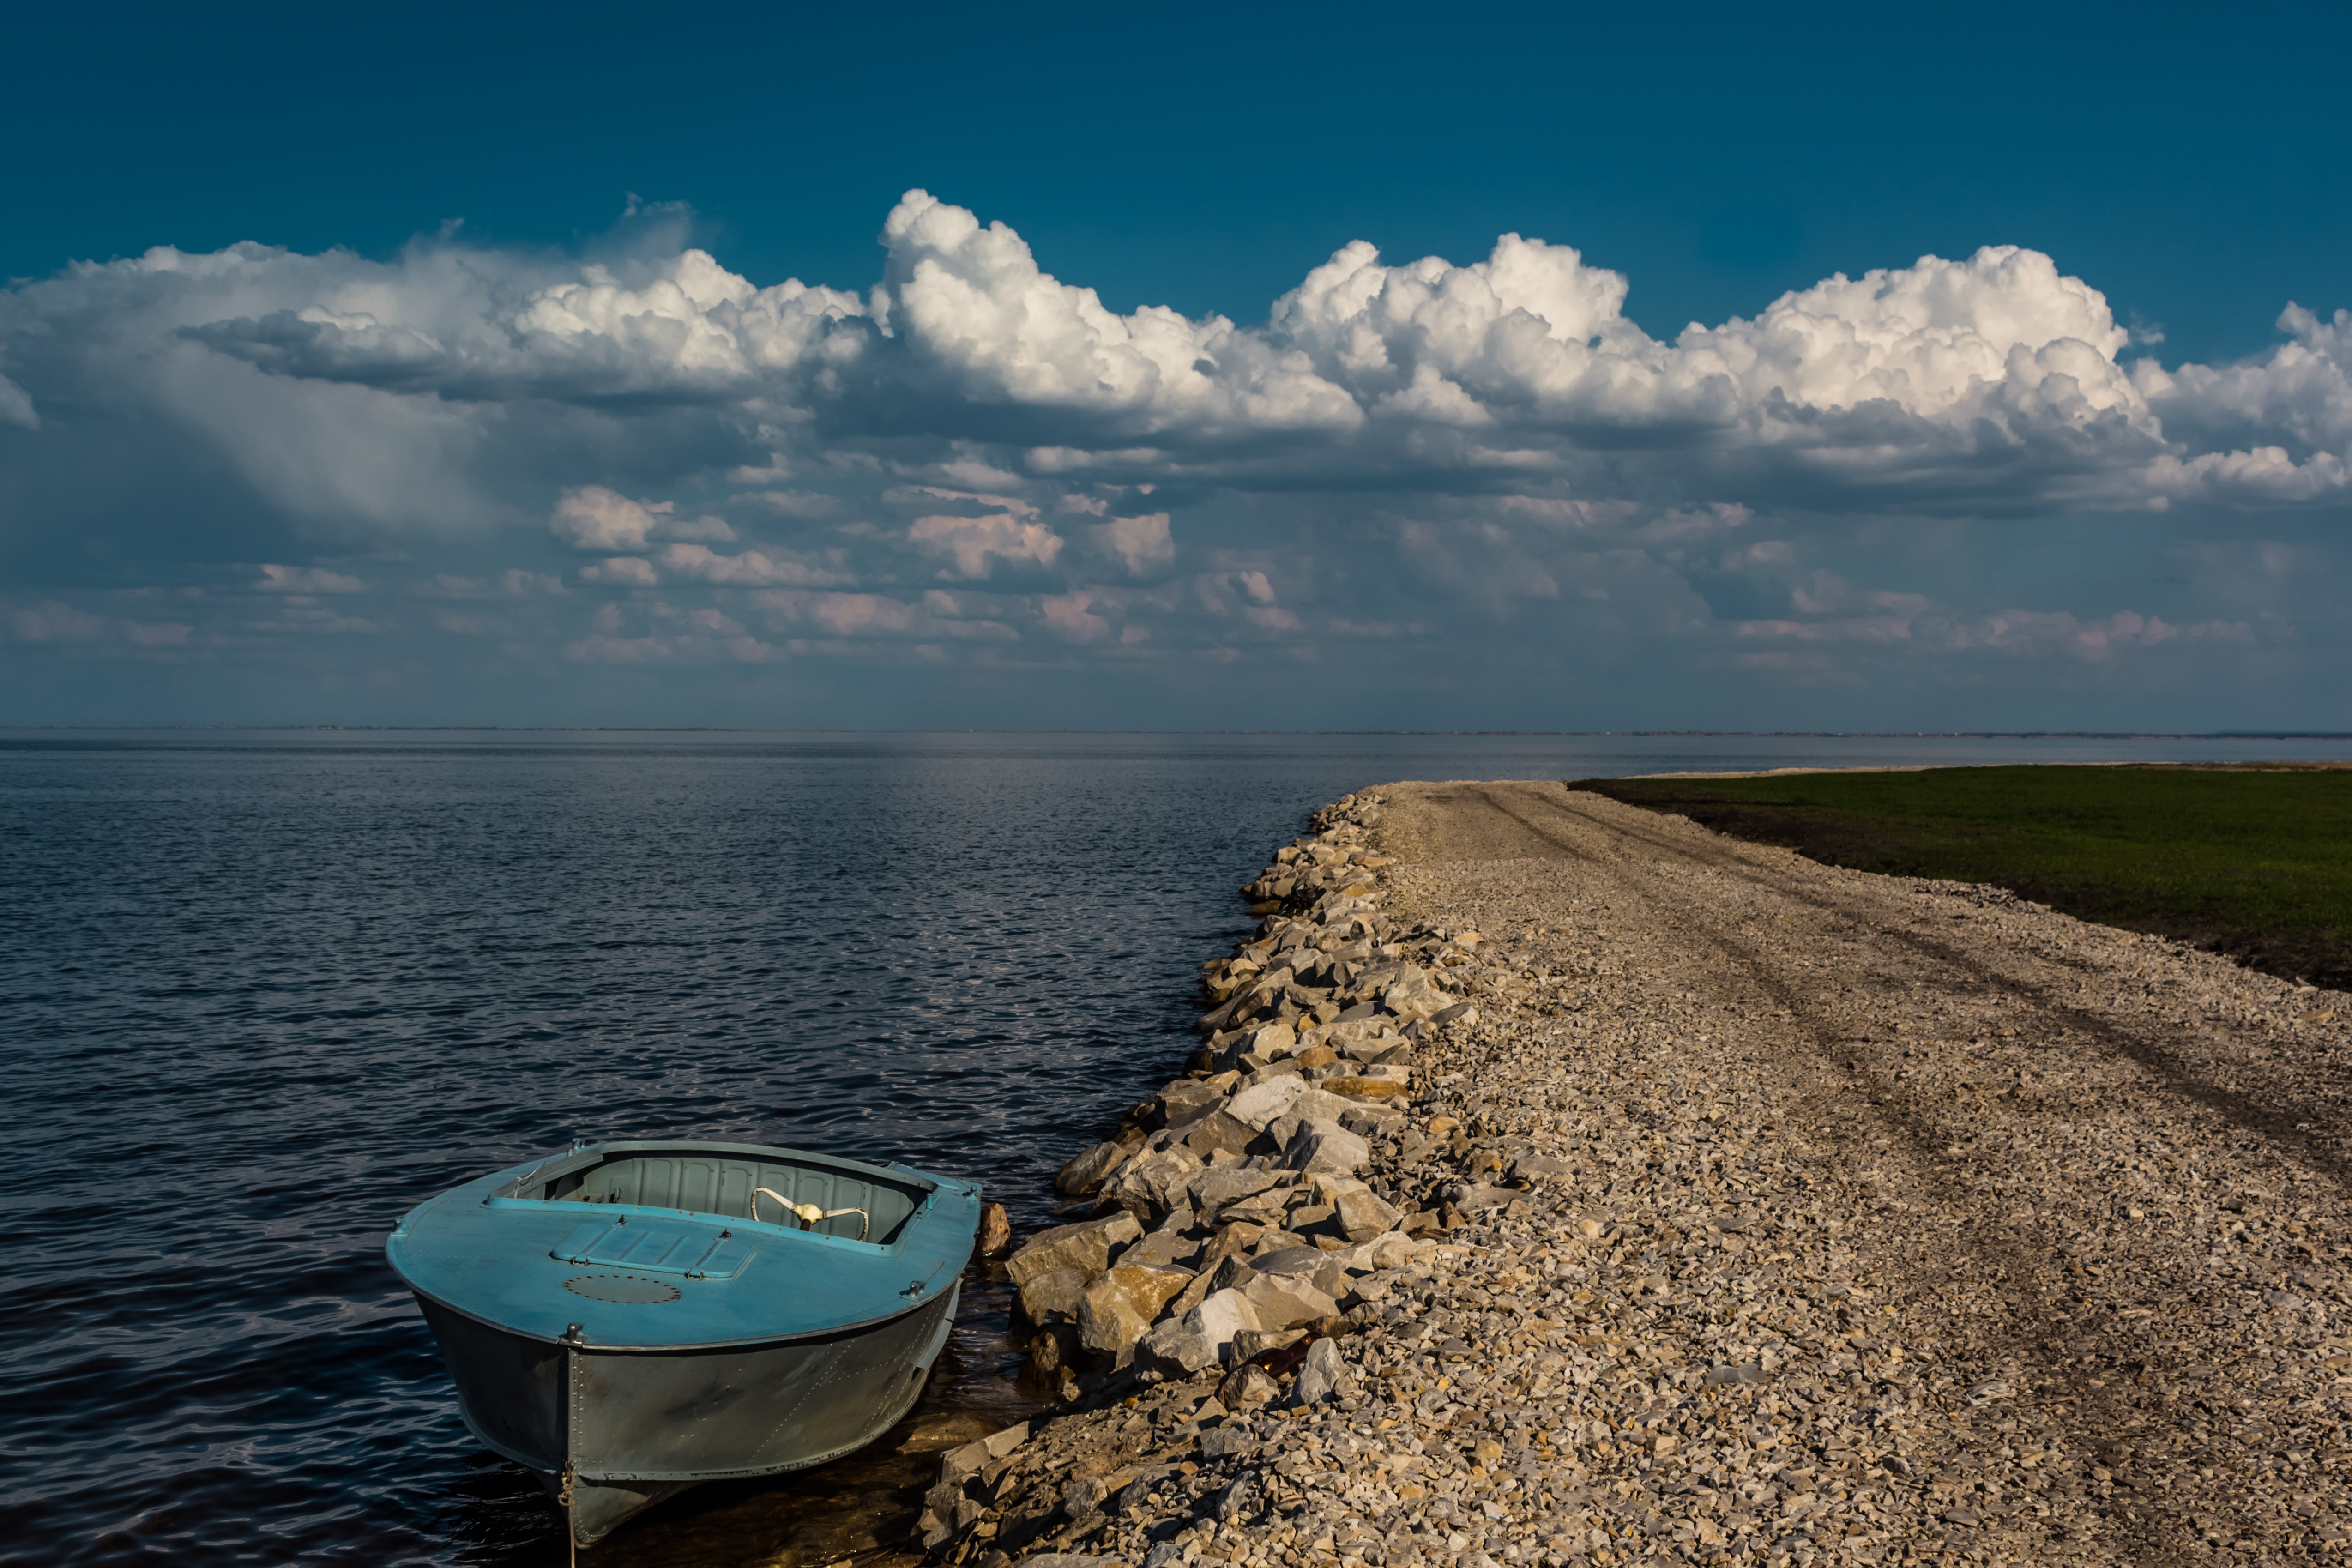
beach, landscape, sea, coast, water, sand, ocean, horizon, cloud, sky, boat, shore, wave, lake, river, vehicle, bay, island, body of water, blue sky, russia, cape